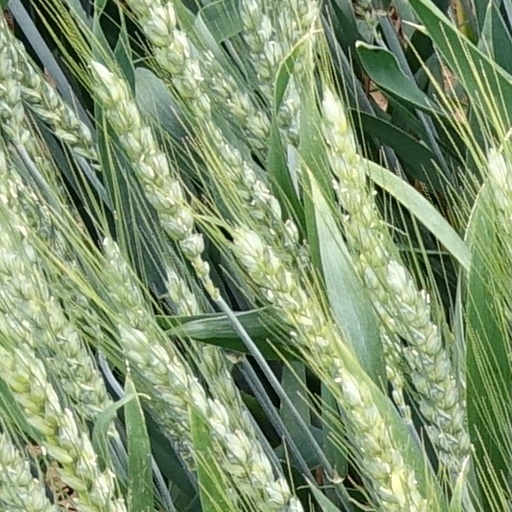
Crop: wheat